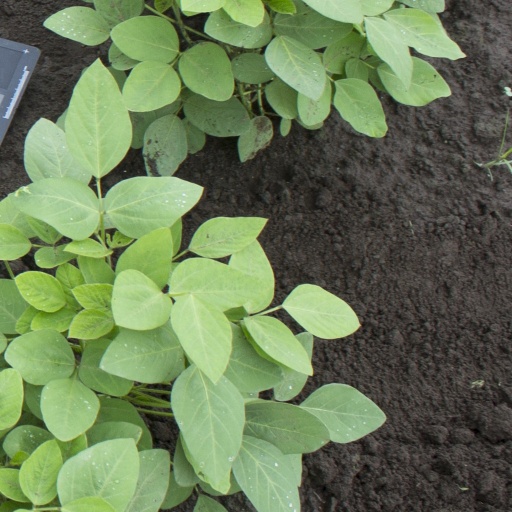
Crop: soybean